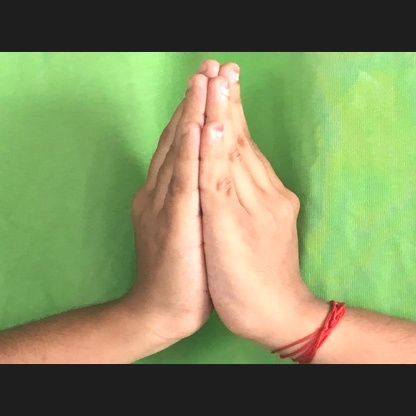
Mudra: Anjali